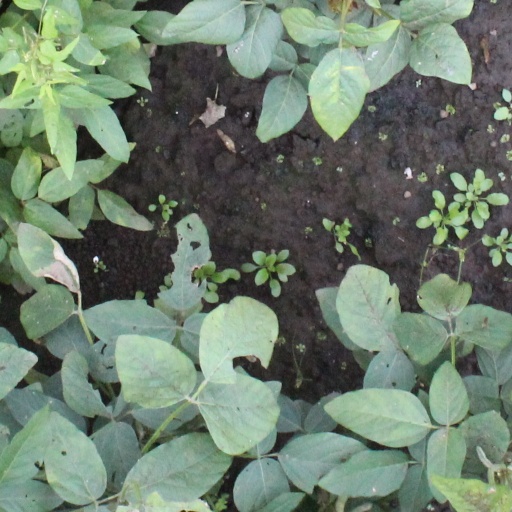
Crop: soybean